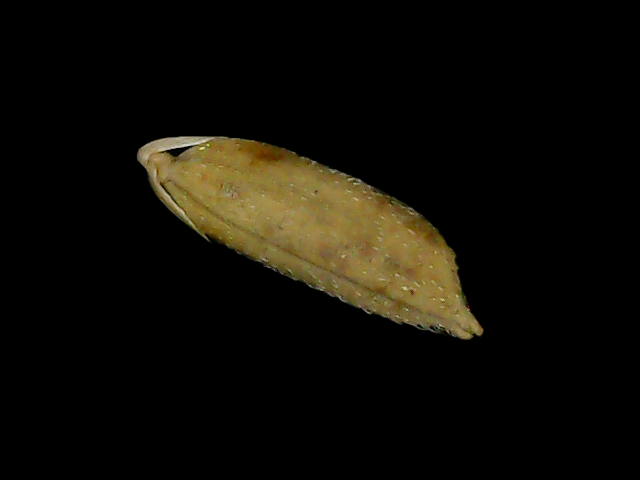
Rice variety: Bd49